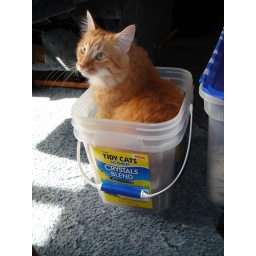
Calvin sitting in empty cat litter container